Orange Scott

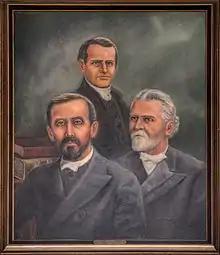
Painting of Martin Wells Knapp, Scott (middle), and Seth Cook Rees on display at the World Methodist Museum, Lake Junaluska, NC

Orange Scott (February 13, 1800 – July 31, 1847) was an American Methodist Episcopal minister, Presiding Elder, and District President. He presided over the convention that organized the Wesleyan Methodist Connexion in 1843, having separated from the Methodist Episcopal Church. He was born in Brookfield, Vermont, the eldest of eight children. The family was poor and Orange was working full-time when he was twelve.